Park Avenue

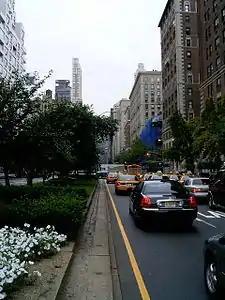
Park Avenue on the Upper East Side

In October 1937, a part of the Murray Hill Tunnel was reopened for road traffic. Efforts to promote a Grand Park Avenue Expressway to Grand Concourse in the Bronx were unsuccessful.